Recreativo de Huelva

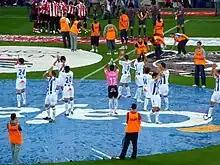
Recre players greeting the fans before a 2008–09 La Liga fixture against Athletic.

After Recreativo de Huelva, Sevilla FC is the next-oldest club in Spain, having been founded just a month later, on 25 January 1890, by Isaias White and Edward Farquharson Johnston, the British vice-consul of Seville, and unlike the Huelva clubs, Sevilla was solely devoted to football, so many considered Spain's first football club. Two months later, on 8 March 1890, these two clubs played the first official football match in Spain at the Hipódromo de Tablada, which was refereed by Johnston, the president of Sevilla, who won the match 2–0; Huelva line-up the following players: William Alcock, Yates, George Wakelin, Guillermo Duclós, Coto, Kirk, Benito Daniel, Curtis, Gibbon, Geraldo Brady, and Smith.